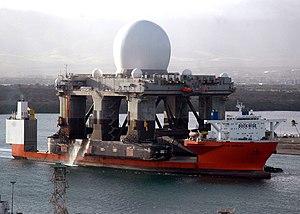
Dockwise est un armateur néerlandais, spécialisé dans le transport maritime de colis lourds, fondé en 1993 et basé à Breda. Il intervient notamment pour le transport de plates-formes pétrolières, de yachts, de grues portuaires et de bâtiments militaires.
Le Sea-Based X-Band Radar ou SBX-1 est une station radar à antenne active flottante et mobile, capable de fonctionner par grand vent et mer forte. Il fait partie du Ballistic Missile Defense System américain. Son numéro IMO est 8765412.
Le MV Blue Marlin est un navire transporteur de colis lourds ; il était le plus grand et le plus puissant naviguant jusqu'à la construction du Dockwise Vanguard en 2012. De type semi-submersible, il a été converti en 2003 afin d'offrir une surface de pont plus importante.
Un navire transporteur de colis lourds est un navire de charge conçu spécialement pour transporter des charges encombrantes ou inhabituellement lourdes ; celles-ci peuvent comprendre des bateaux, des plates-formes pétrolières, des éoliennes, des grues, etc.